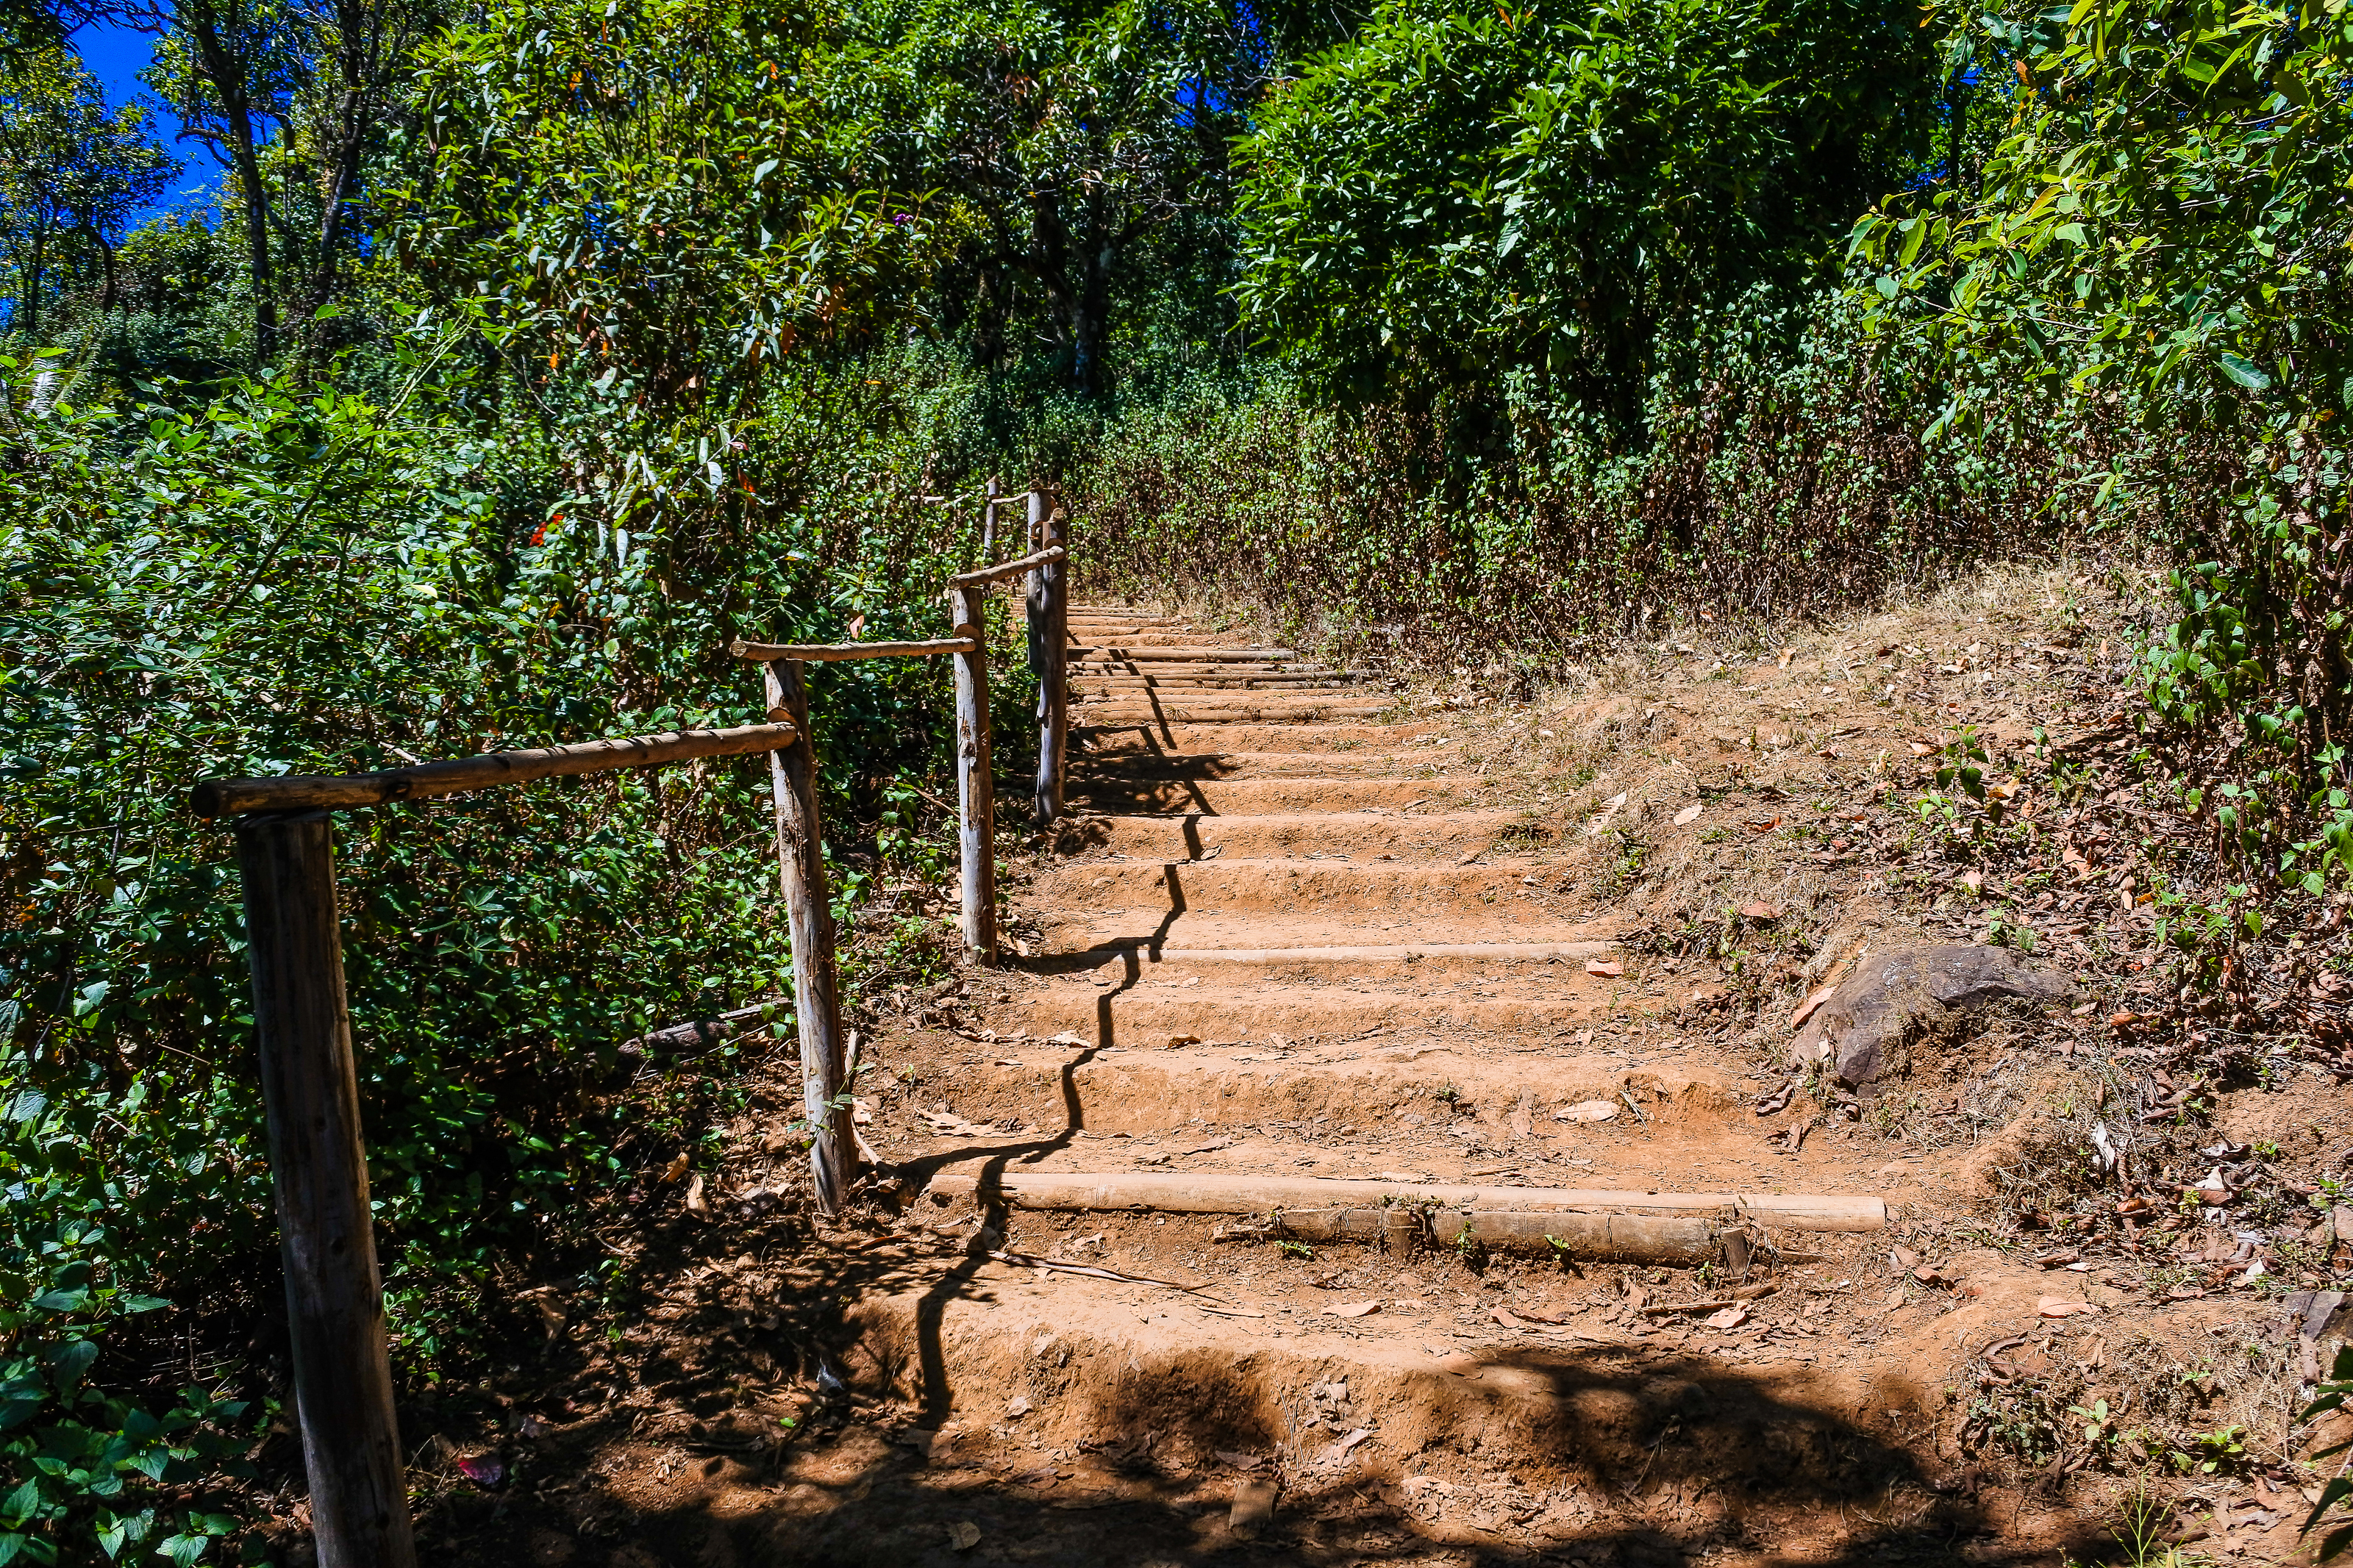
sunrise, beauty, color, dusk, sob, bright, yellow, scenic, sun, summer, scene, cloud, gold, red, beautiful, mountain, view, romantic, weather, season, sunny, mey, sky, viewpoint, wallpaper, nature, heaven, morning, mae hong son, orange, sunlight, outdoors, light, background, vacations, sunset, dawn, evening, travel, colorful, landscape, vegetation, trail, natural environment, tree, nature reserve, natural landscape, forest, stairs, jungle, leaf, grass, soil, rural area, plant, path, woodland, plant community, road, wood, state park, fence, wildlife, nonbuilding structure, dirt road, rainforest, walkway, hill